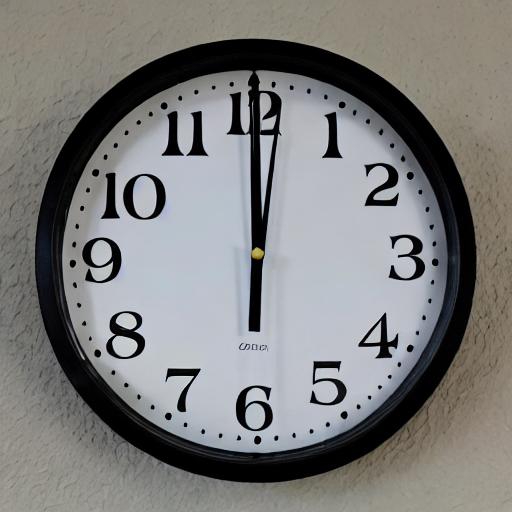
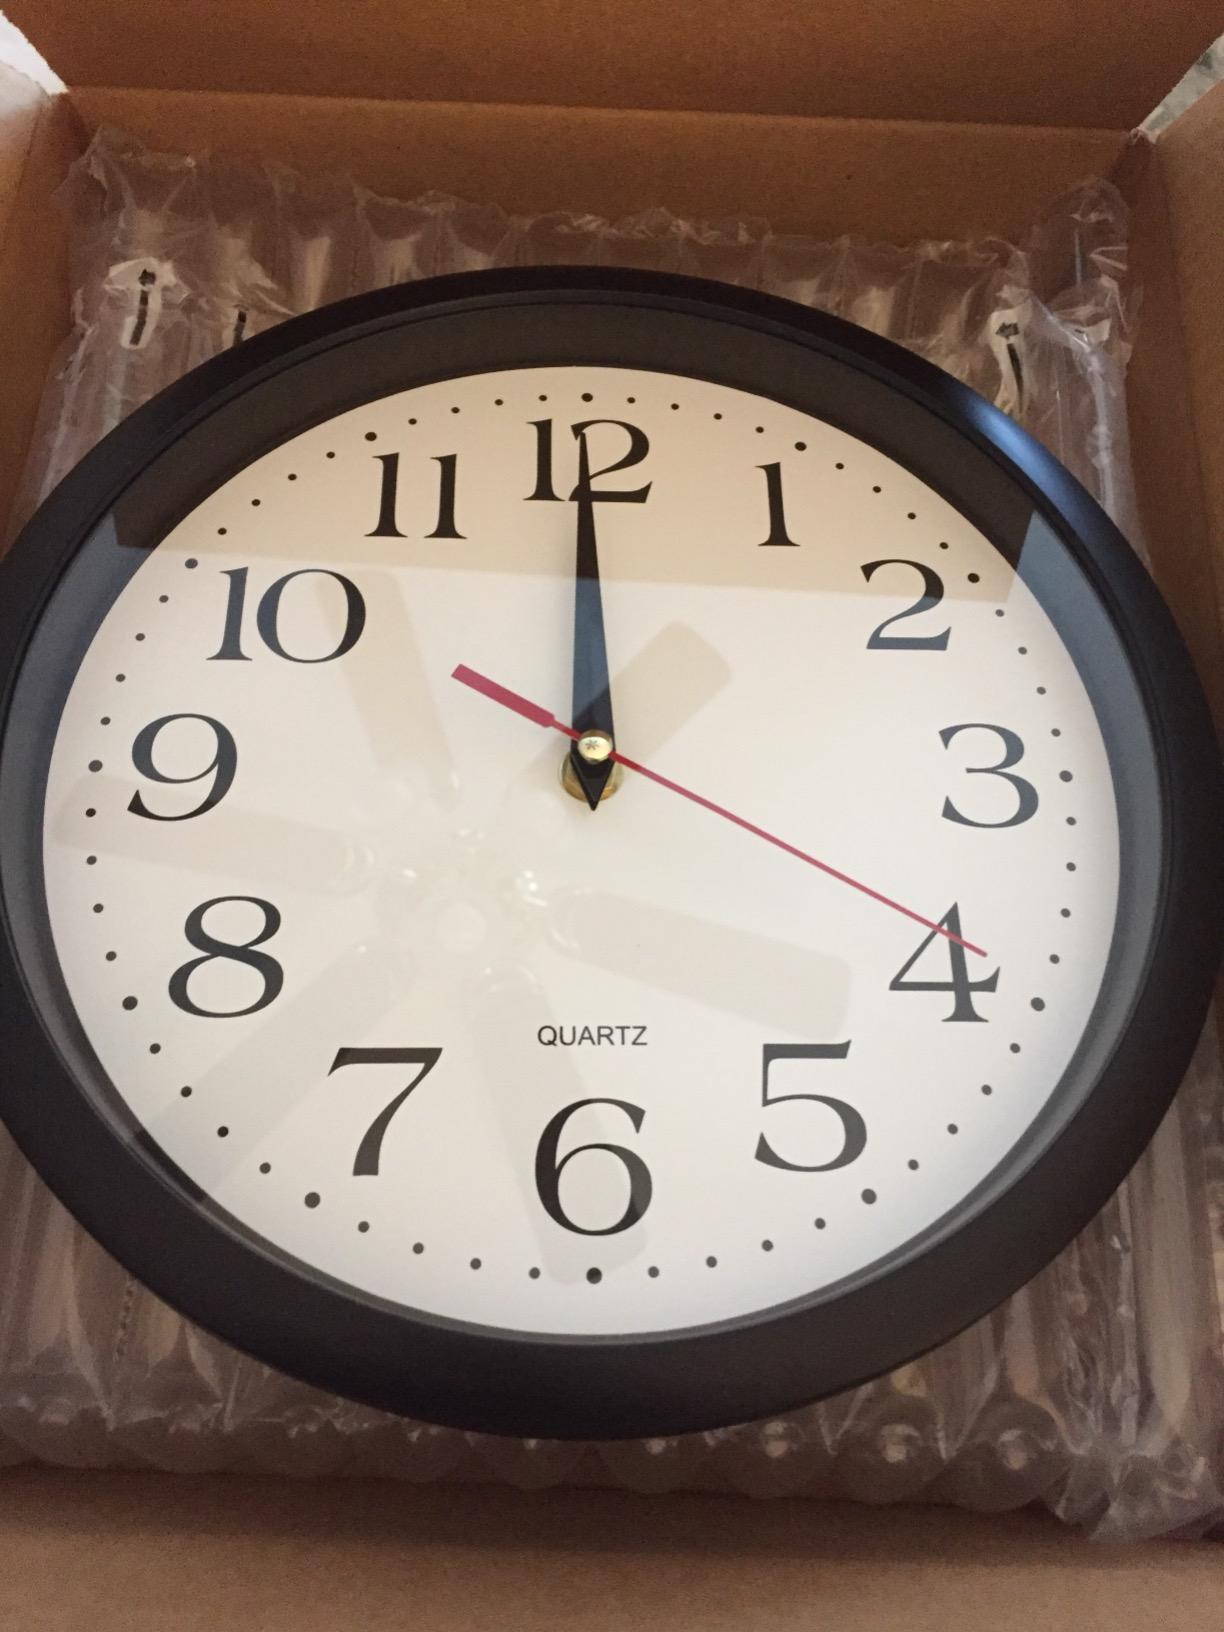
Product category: clock
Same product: no